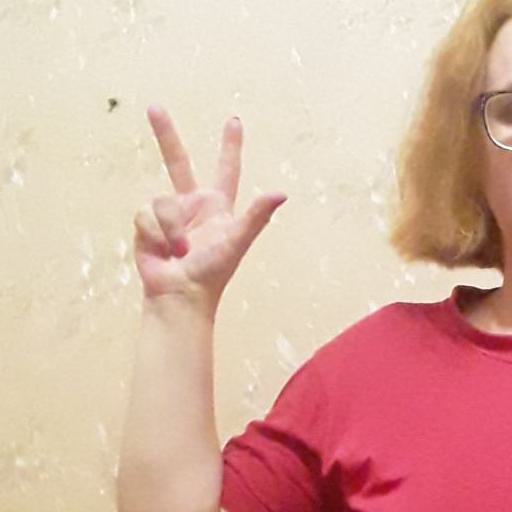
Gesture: three2